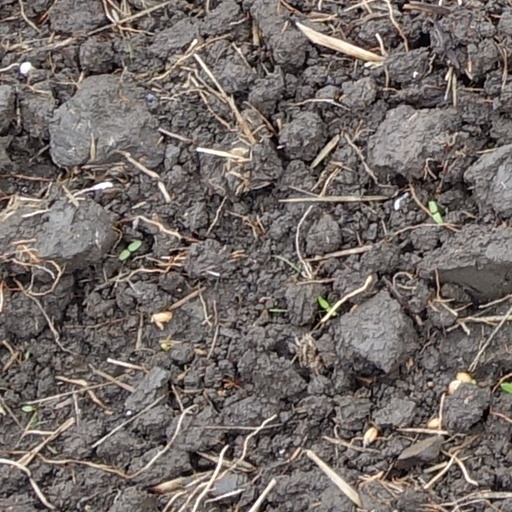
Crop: wheat